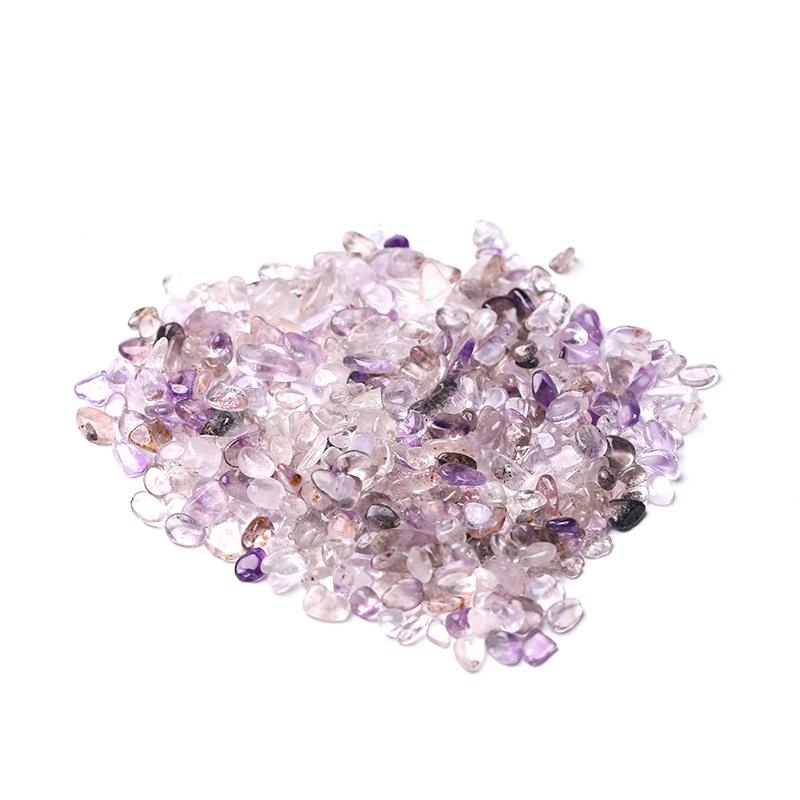
0.1kg Natural Super 7 Chips Crystal Chips for Decoration Best Crystal Wholesalers
Brand: Meeting Crystals Wholesale
Size available: 5-7mm Weight: around 0.1kg/pack Kindly note: -Colors may vary with different screen resolutions. All photos are completely unedited, straight off the camera. -The crystals are come in all different shapes and sizes. Don't worry your pretty little head about it, we will pick out a perfect stone for you.
Category: Arts & Entertainment > Hobbies & Creative Arts > Collectibles > Rocks & Fossils